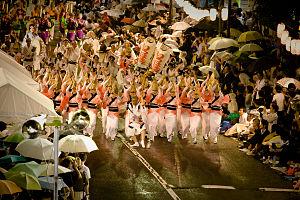
Awa-odori est un festival japonais célébrée à Tokushima, du 12 au 15 août durant la période du O-Bon. Elle est la célébration de ce type la plus animée du Japon.